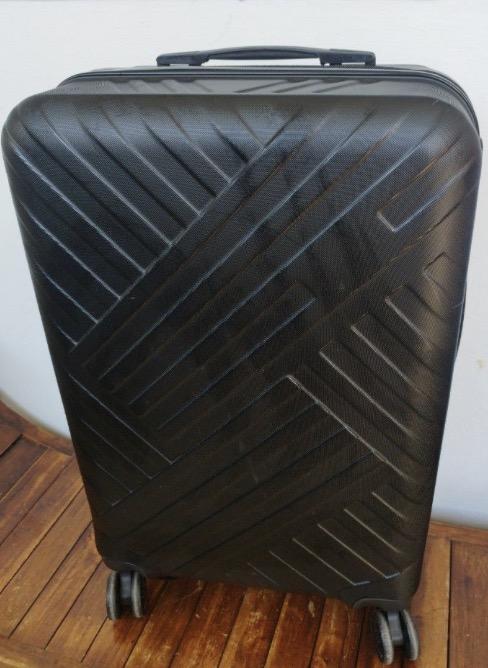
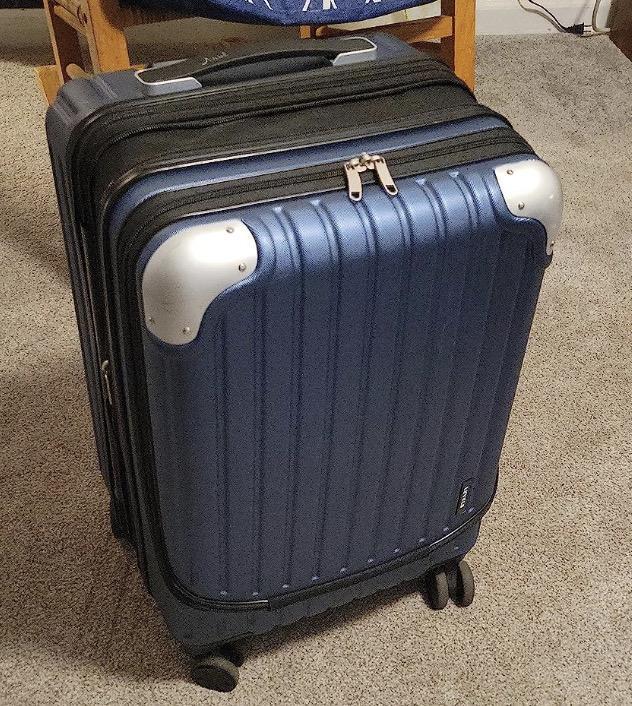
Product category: items_tea
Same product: no